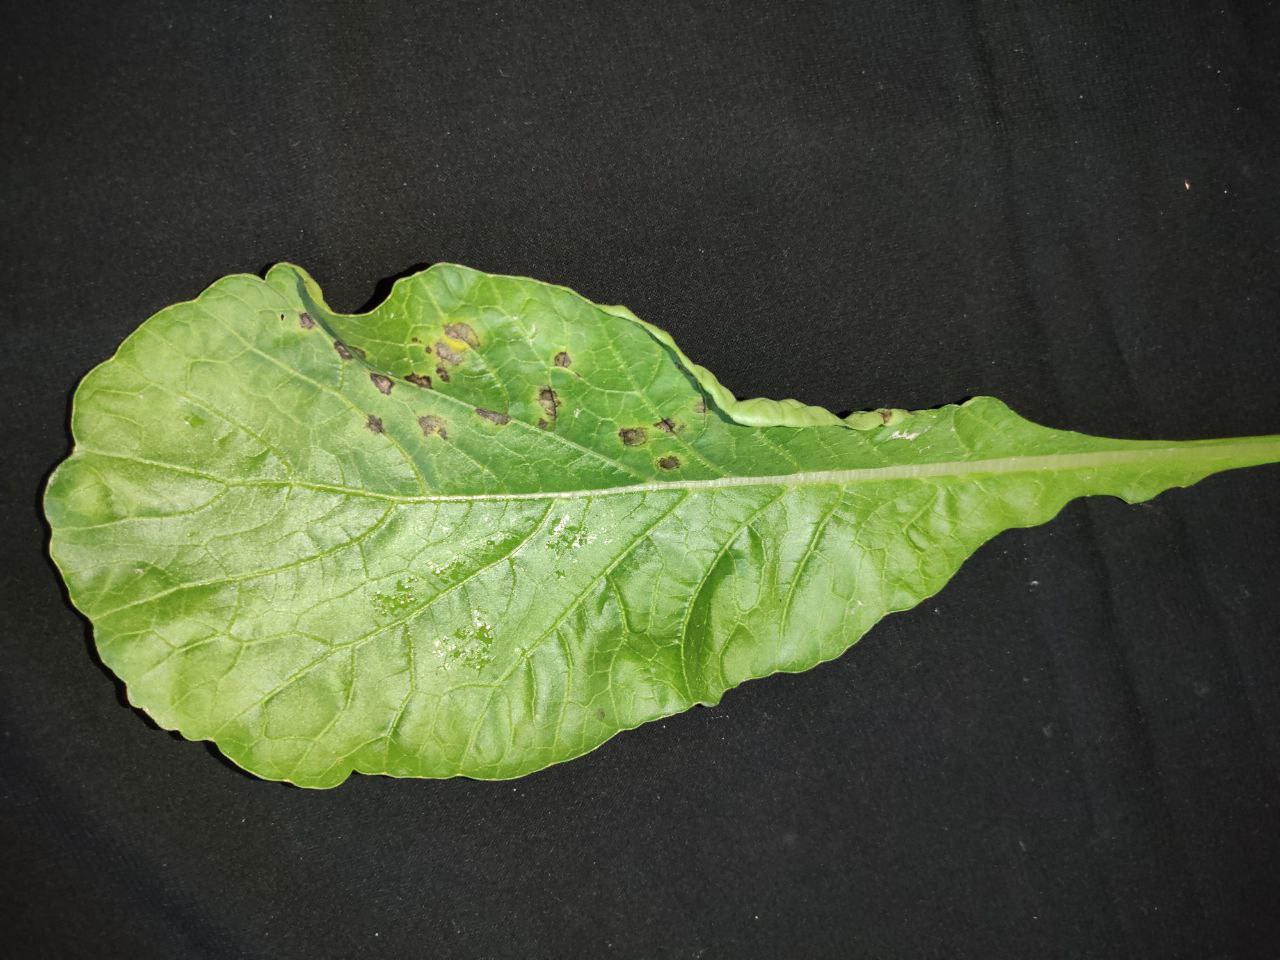
Label: Black leaf spot